Operation Bamenda Clean

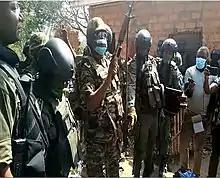
Cameroonian soldiers give interviews after the hostage rescue at Ntanka in February 2021

In late-September, the Cameroon Bar Association accused the army of extorsion and intimidation of civilians, arbitrary arrests, assault, torture, and denying detained persons access to lawyers. Similar concerns were voiced by locals on the same day as the operation started. Brig. Gen. Valere Nka denied the accusations and said that the army respected human rights.